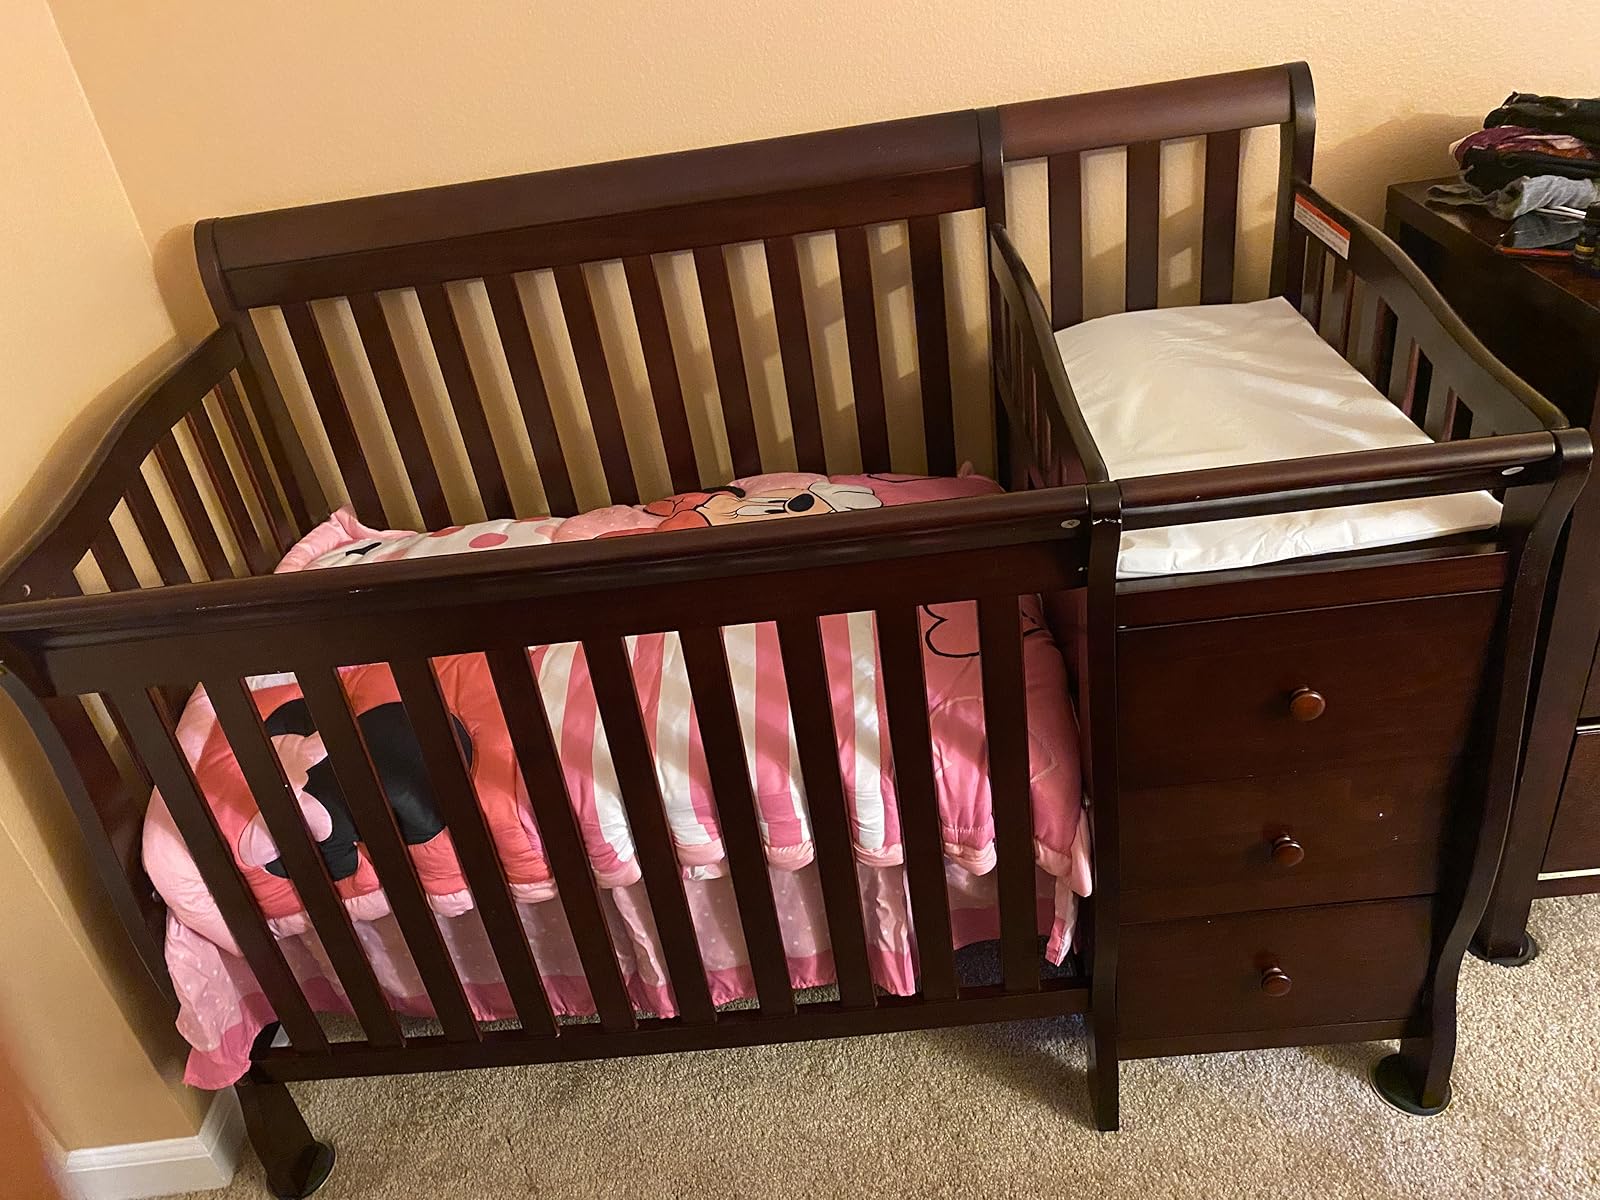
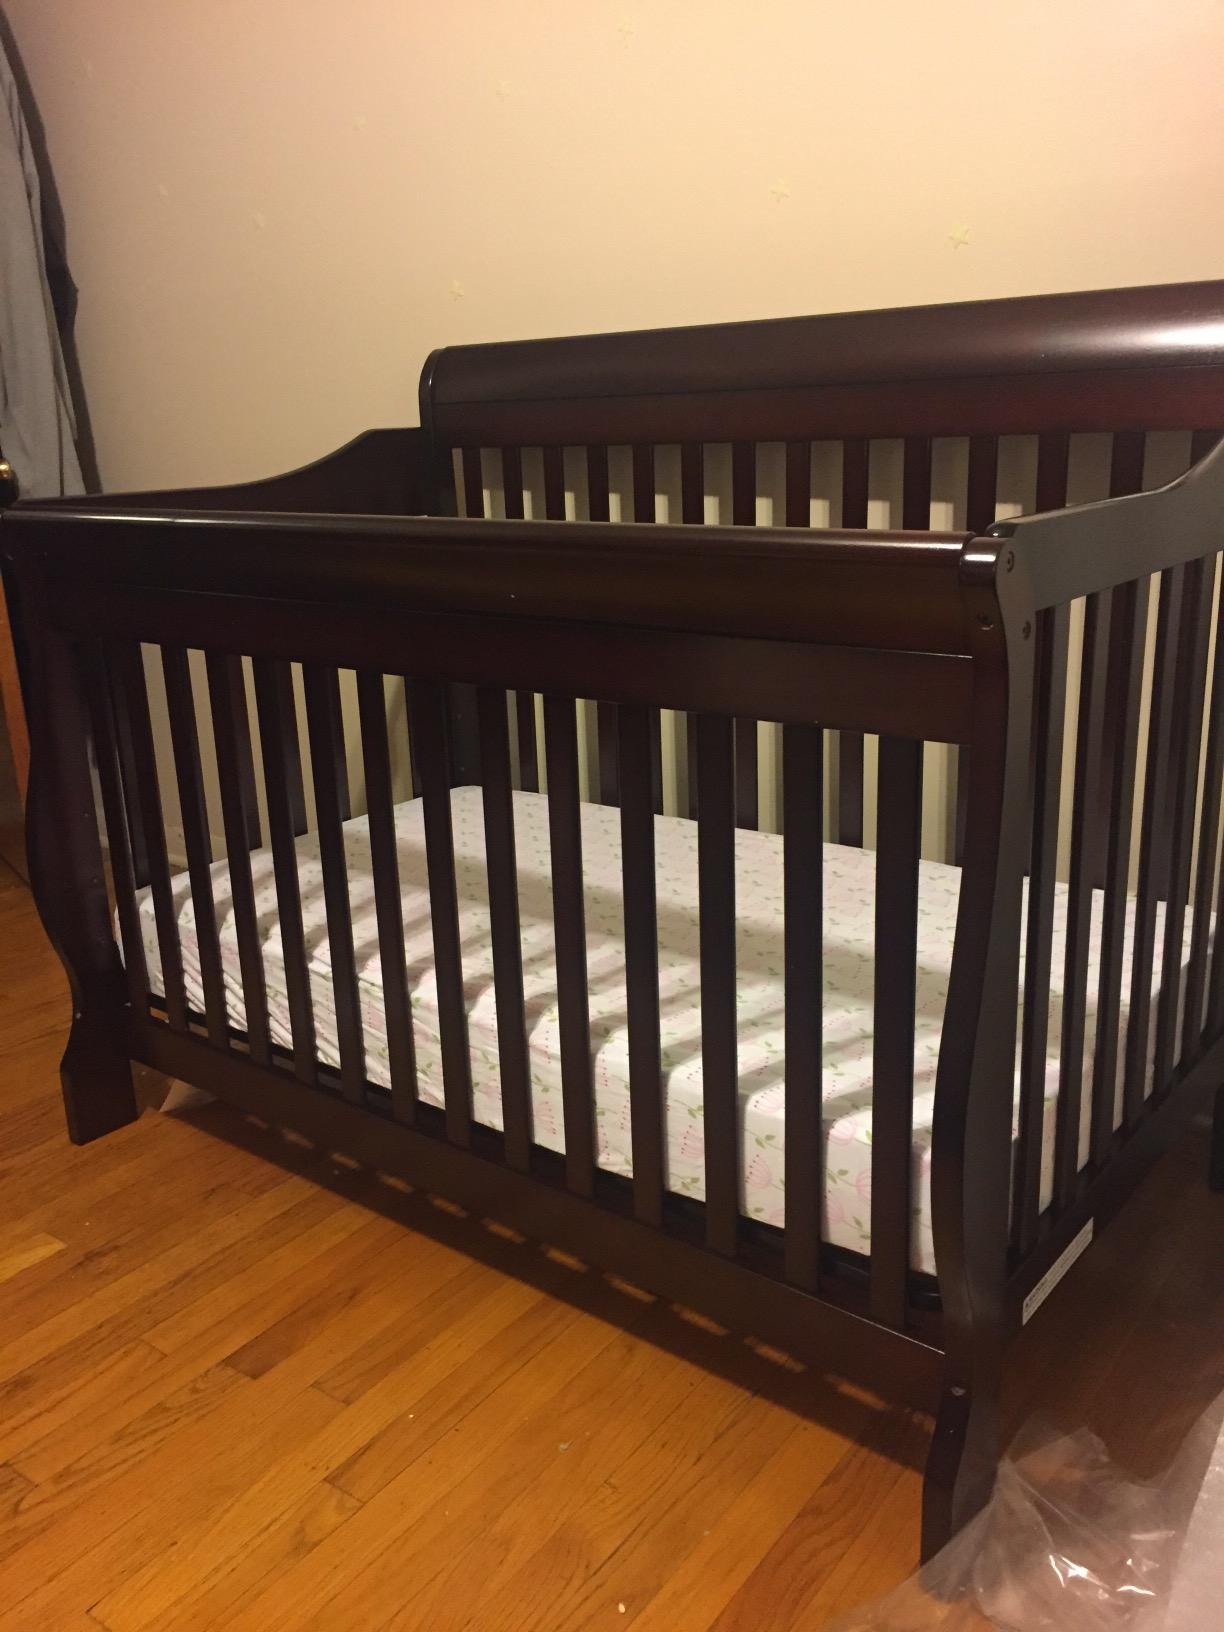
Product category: products_crib
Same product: no